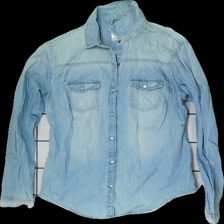
View: front
Type: Shirt
Category: Ladies
Brand: Miss Milla
Colors: Blue
Material: 100% cotton
Cut: Regular
Size: 40
Season: All
Trend: Denim
Damage: outwashed
Price range: 50-100
Recommended usage: Export